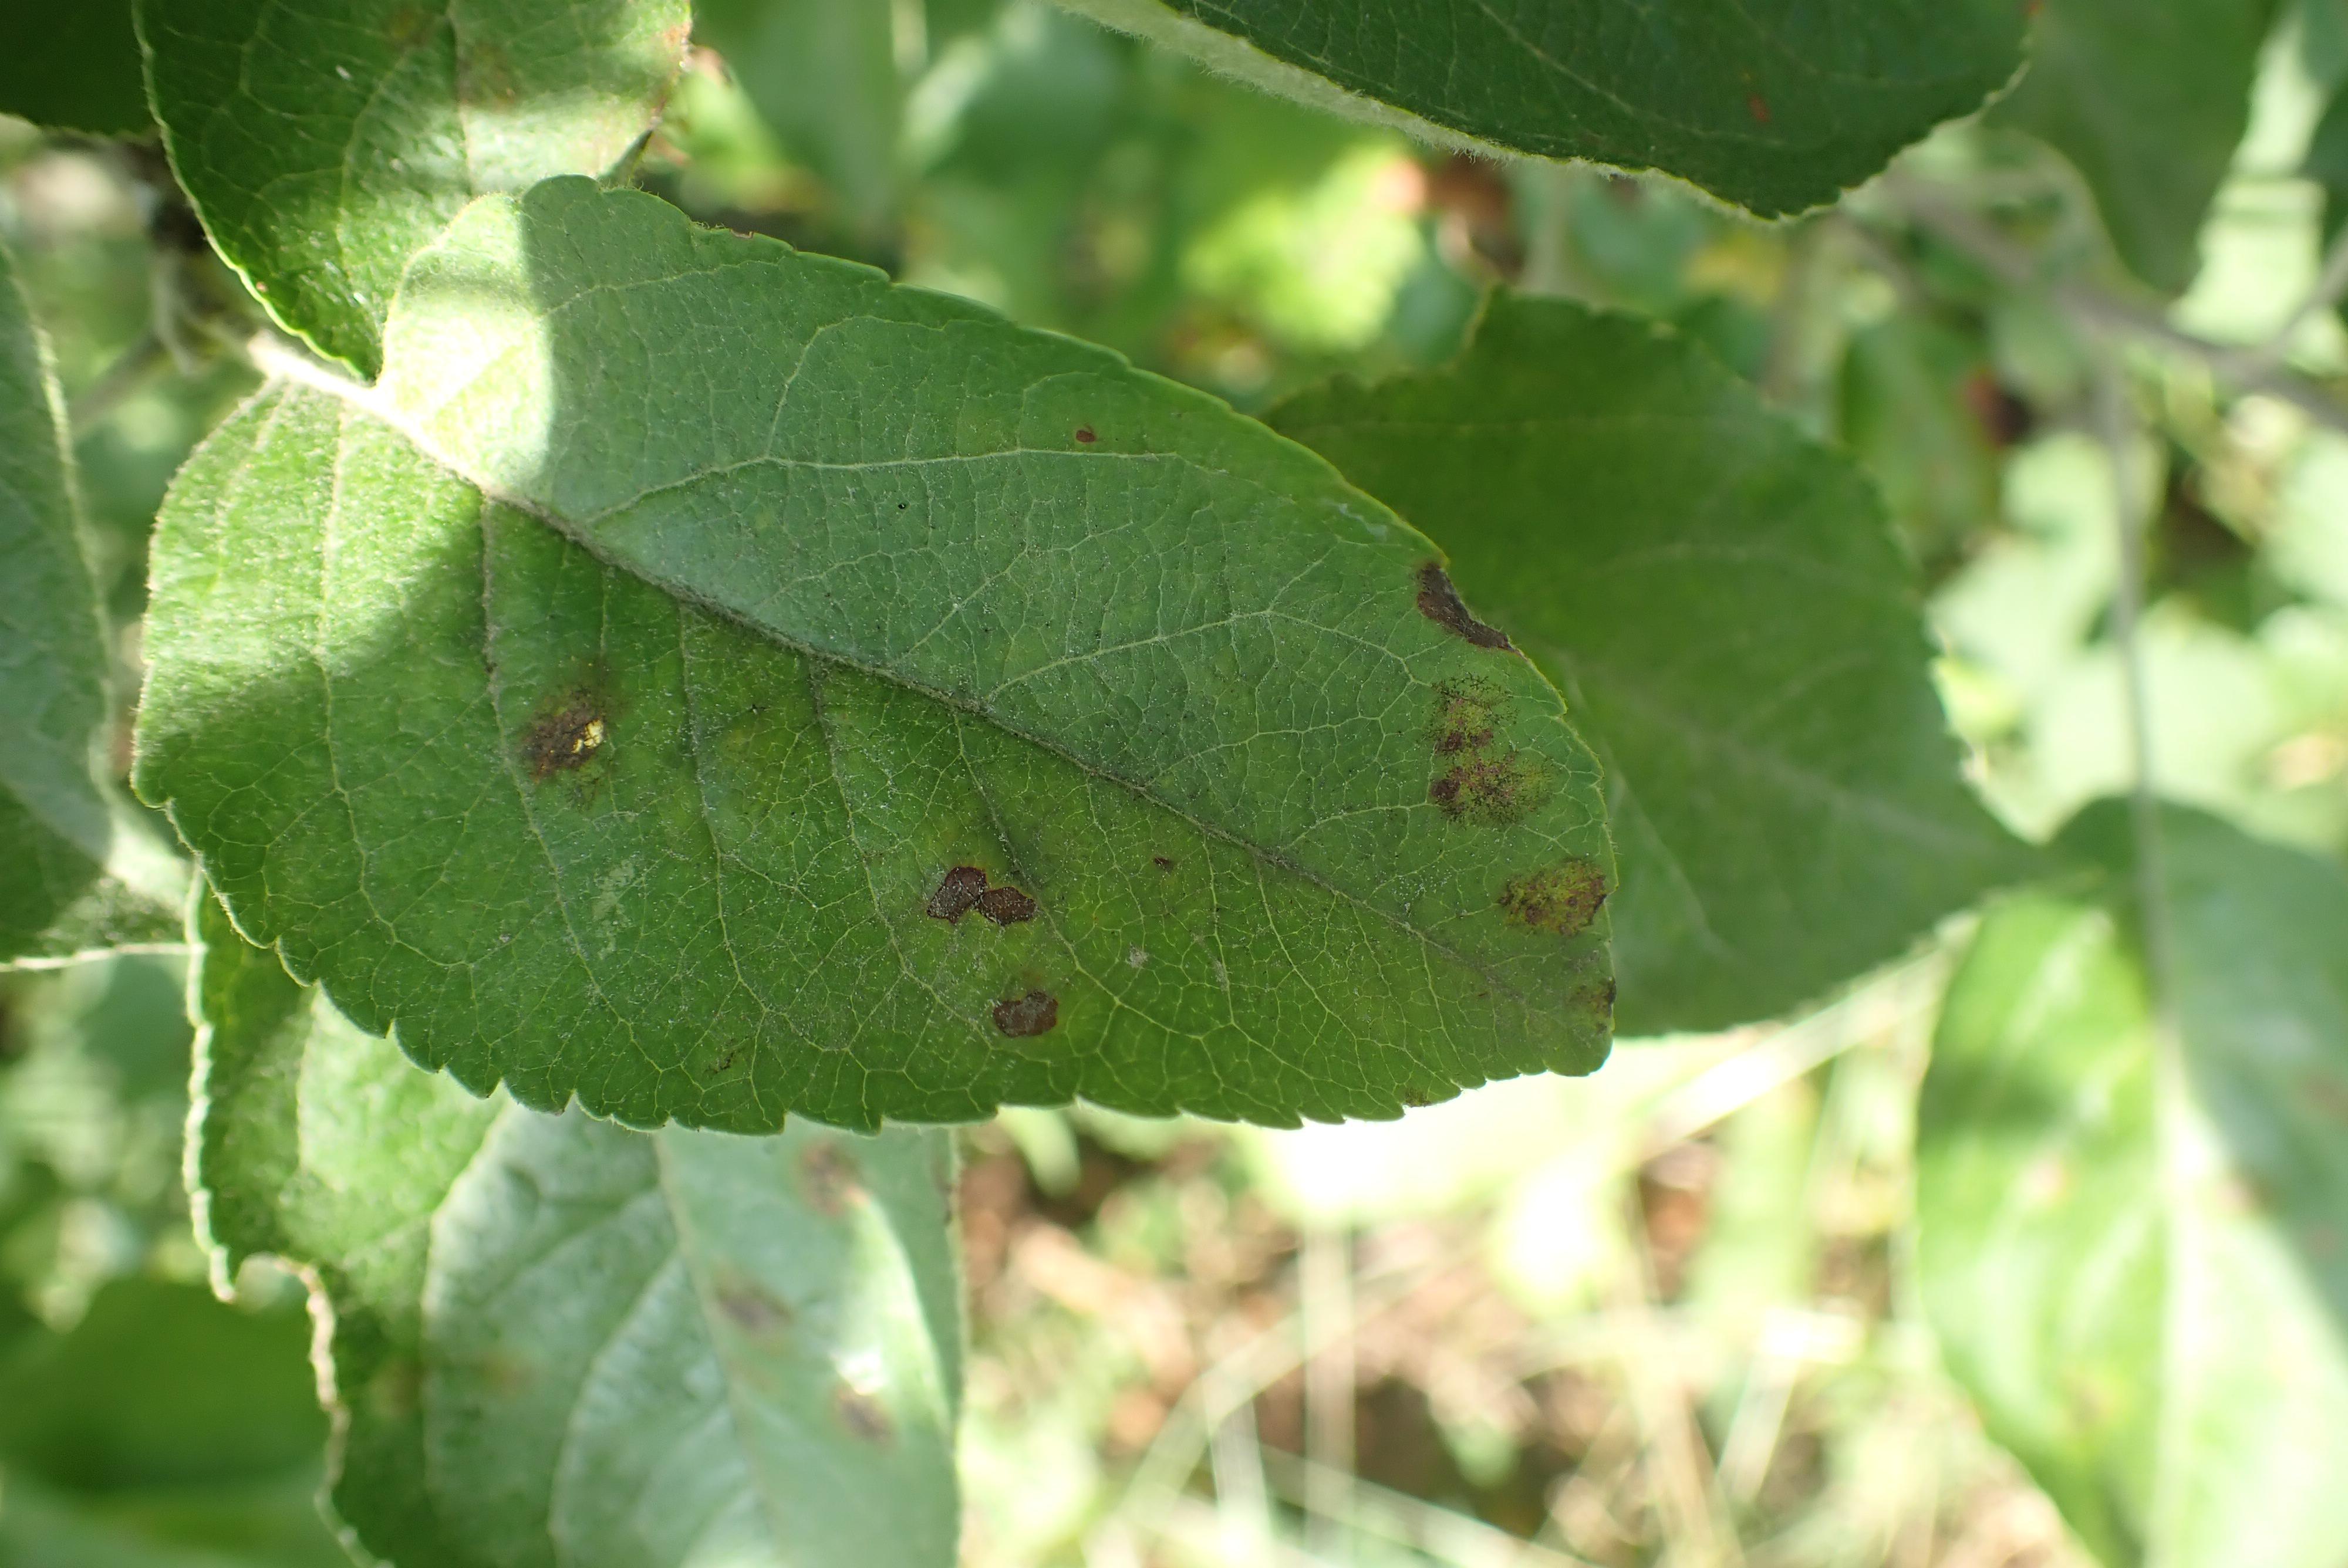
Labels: scab